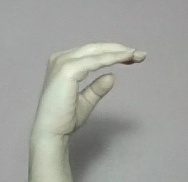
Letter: jeem